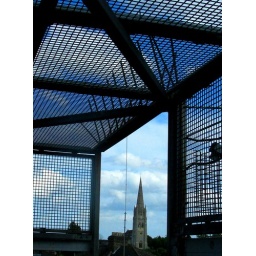
Feels like walking within a cage whenever I cross the bridge